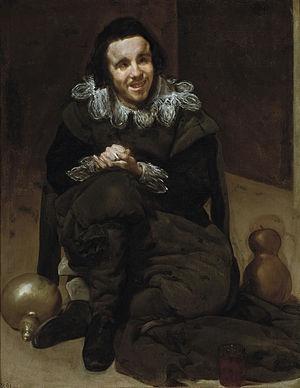
Le Bouffon Calabacillas ou Le Bouffon aux calebasses est un portrait de Diego Velázquez. C’est une huile sur toile représentant un bouffon, « homme de plaisir » ou truand de la cour de Philippe IV d'Espagne. La toile est conservée au musée du Prado depuis sa création en 1819.
Un repentir est en peinture une partie du tableau qui a été recouverte par le peintre pour modifier en profondeur la toile. Il peut s'agir de masquer ou de faire apparaître des personnages, des objets ou organes, ou de modifier leur aspect et leur position. Par extension, le terme est utilisé en gravure, et même en sculpture et en littérature.